Mímir

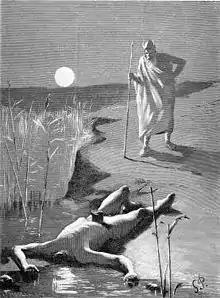
A 19th century depiction of Odin finding Mímir's beheaded body ("Poetic Edda" by Erik Brate)

Mímir or Mim is a figure in Norse mythology, renowned for his knowledge and wisdom, who is beheaded during the Æsir–Vanir War. Afterward, the god Odin carries around Mímir's head and it recites secret knowledge and counsel to him.